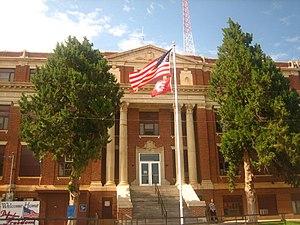
Le comté de Hall, en anglais : Hall County, est un comté situé dans le nord de l'État du Texas aux États-Unis. Fondé le 19 novembre 1876, son siège de comté est la ville de Memphis. Selon le recensement de 2010, sa population est de 3 353 habitants, estimée, en 2017, à 3 071 habitants.